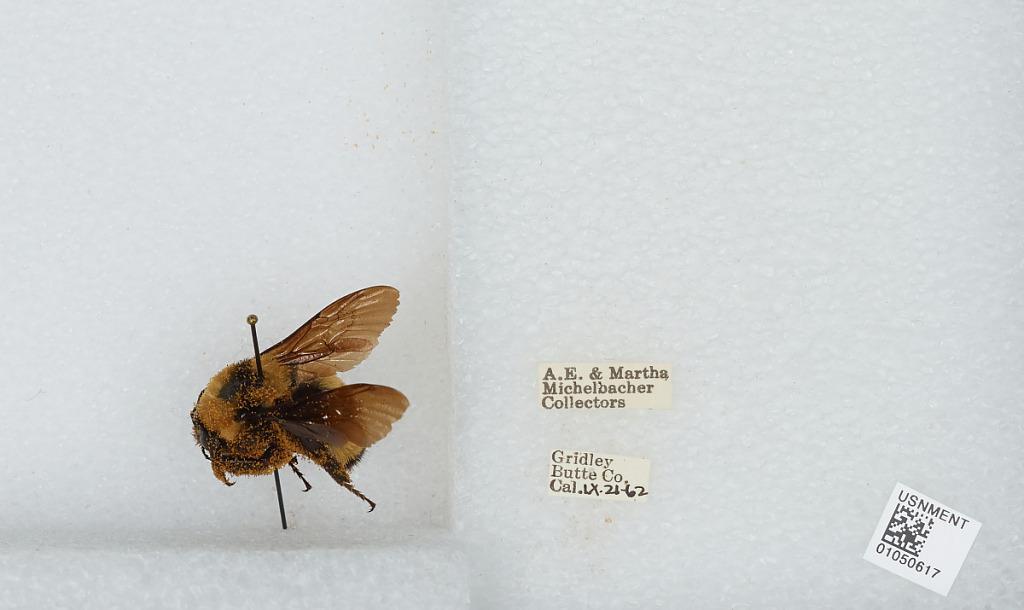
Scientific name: Bombus sp.
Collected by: A. Michelbacher & M. Michelbacher
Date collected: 1962-9-21
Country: United States
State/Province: California
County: Butte
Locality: Gridley
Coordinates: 39.3639, -121.694